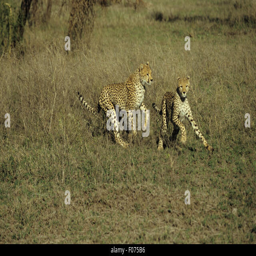
playing running and chasing each other on short grasslands